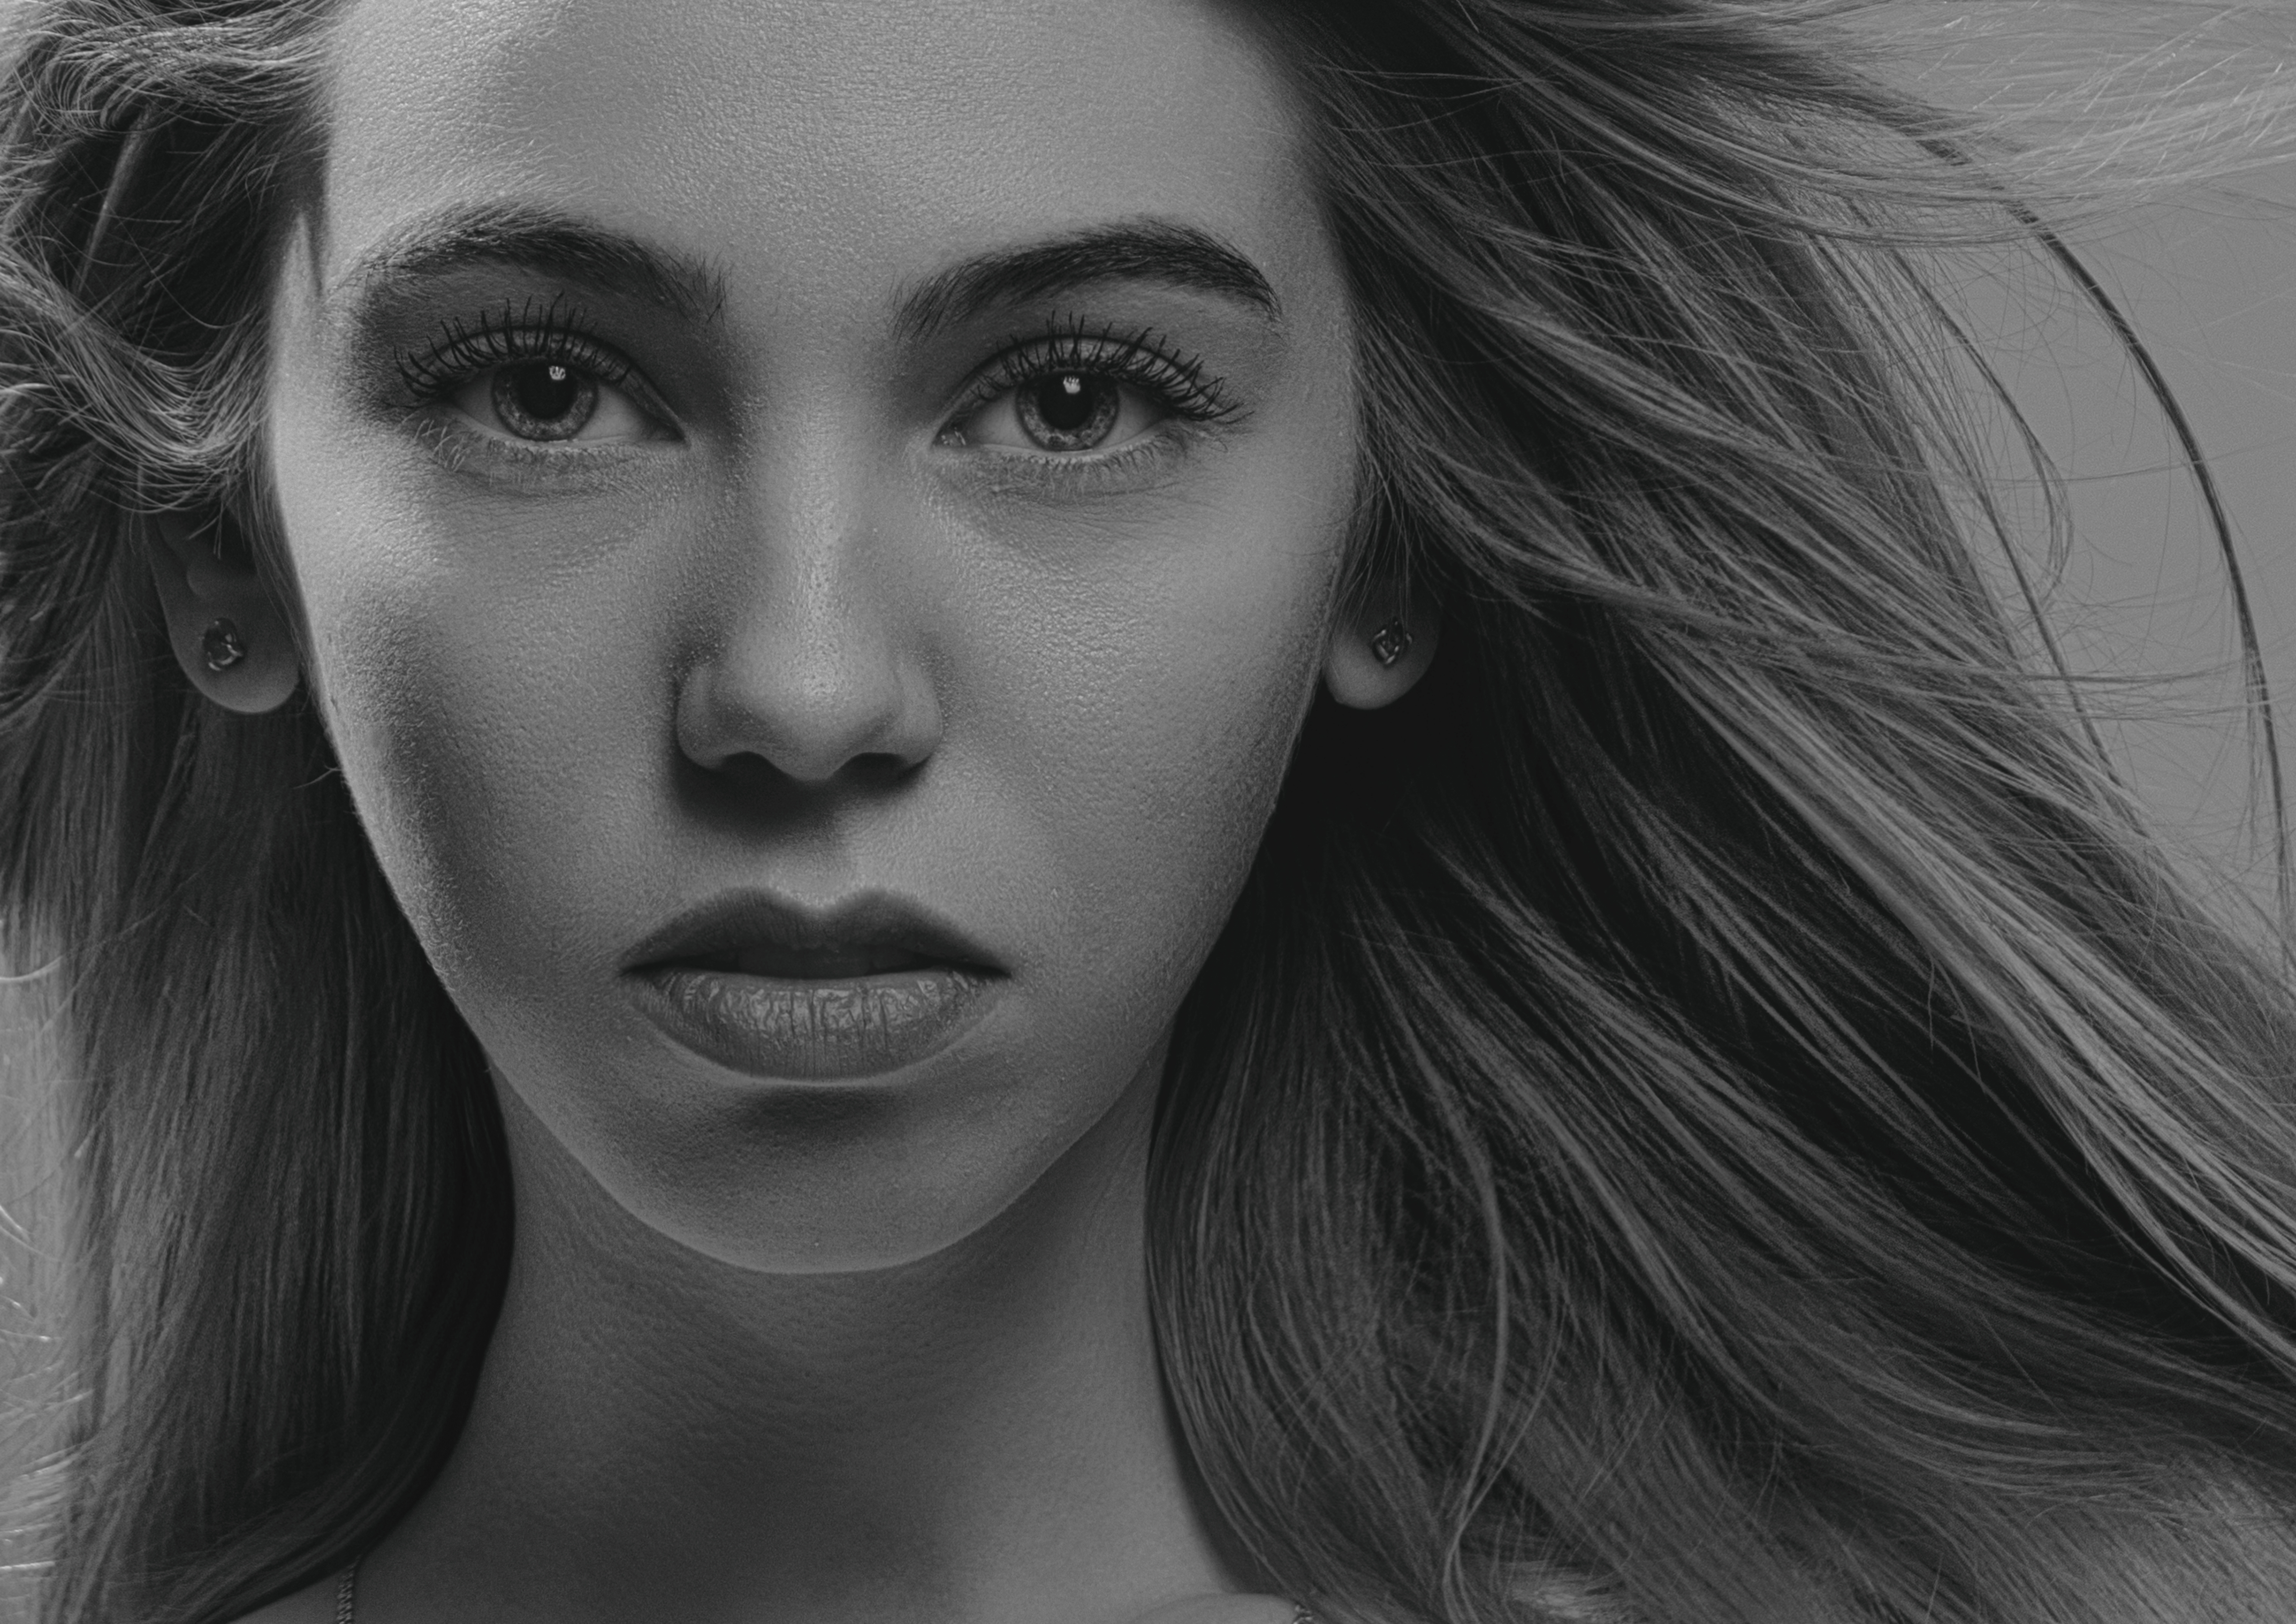
portrait, girl, body, retro, face, beautiful, look, studio, monochrome, donate, nose, cheek, skin, lip, chin, eyebrow, shoulder, mouth, eye, lipstick, eyelash, eye liner, flash photography, jaw, iris, black and white, style, makeover, cool, black hair, layered hair, eye shadow, Step cutting, long hair, beauty, wig, monochrome photography, fashion model, brown hair, selfie, blond, art model, feathered hair, electric blue, eyelash extensions, jewellery, goth subculture, hair coloring, mascara, street fashion, chest, portrait photography, body piercing, illustration, self portrait, photo shoot, fashion accessory, necklace, fur, bangs, model, grass